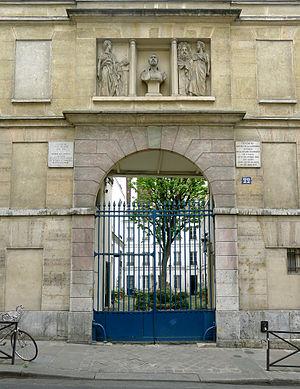
Rue Monsieur-le-Prince (n°22) - Paris VI
Yves Brayer, né le 18 novembre 1907 à Versailles et mort le 29 mai 1990 à Paris, est un peintre, graveur, illustrateur et décorateur de théâtre français.